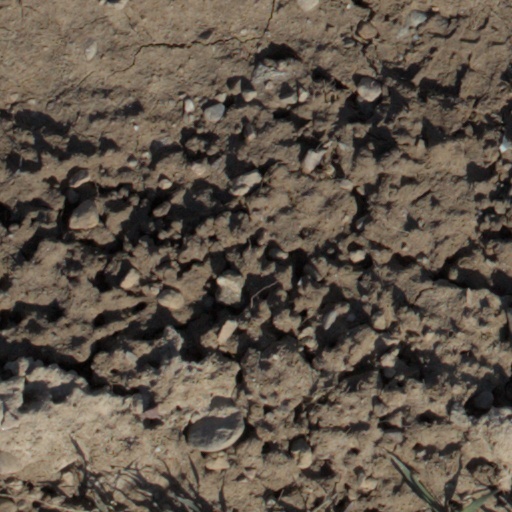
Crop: wheat